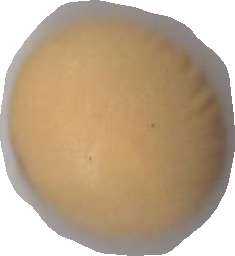
Variety: Dega